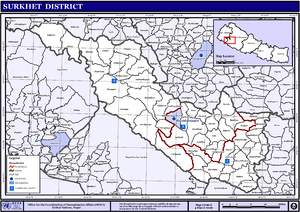
Le district de Surkhet – en népalais : सुर्खेत जिल्ला – est l'un des 75 districts du Népal. Il est rattaché à la zone de Bheri et à la région de développement Moyen-Ouest. La population du district s'élevait à 350 804 habitants en 2011.